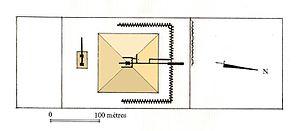
Sekhemkhet serait le second ou troisième souverain de la IIIᵉ dynastie. Il succède à Djéser ou à Sanakht et il précède Khaba ou Sanakht. Ses dates de règnes sont aux alentours de -2611 à -2605.
Le complexe funéraire de Sekhemkhet est un ensemble de monuments funéraires datant de l'Égypte antique. Il est situé à Saqqarah au sud-ouest de ceux d’Ounas et de Djéser.